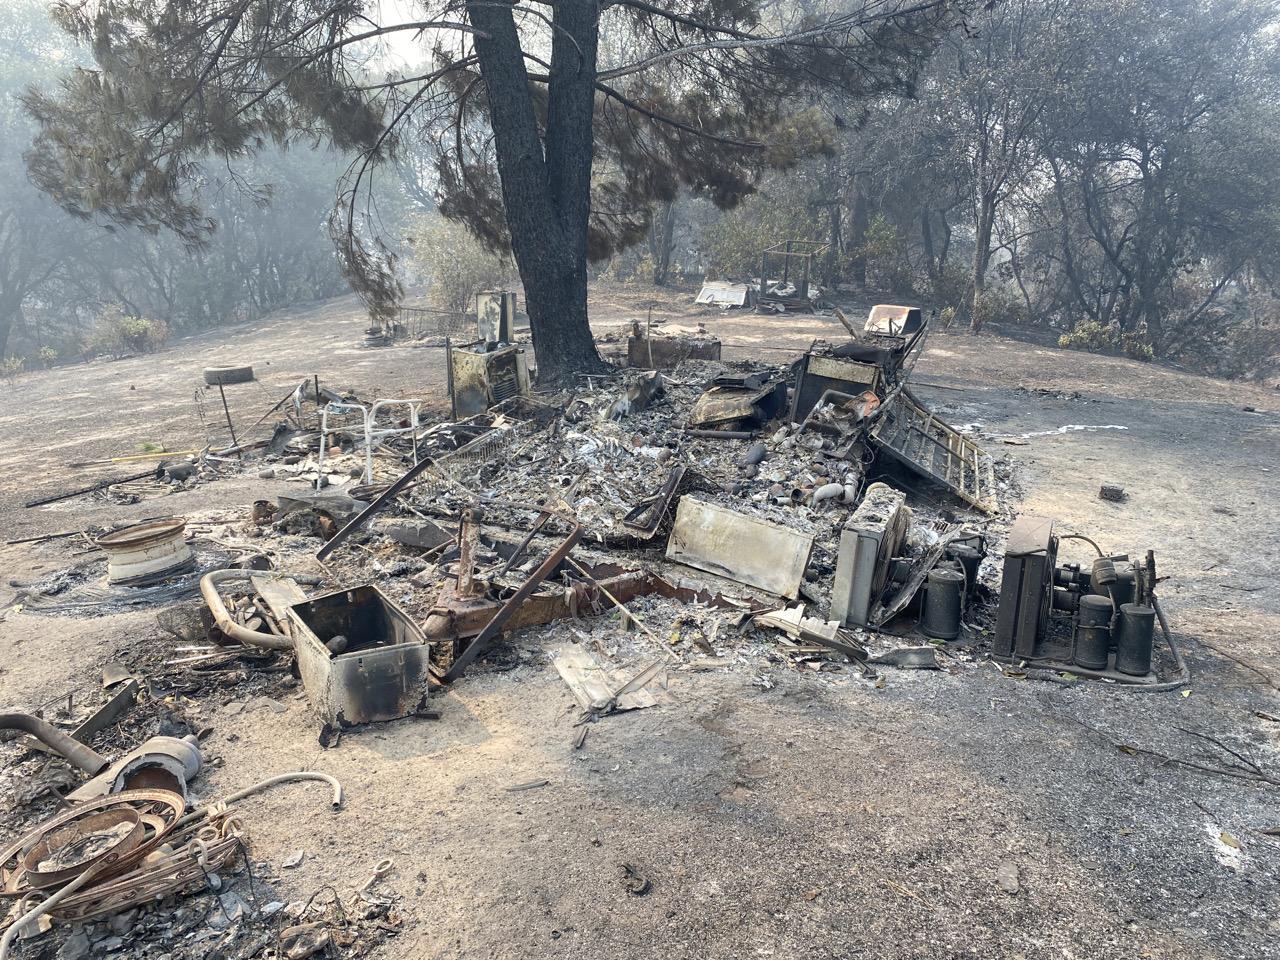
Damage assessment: destroyed